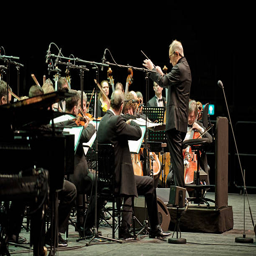
film score artist performs on stage .